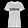
Label: T - shirt / top